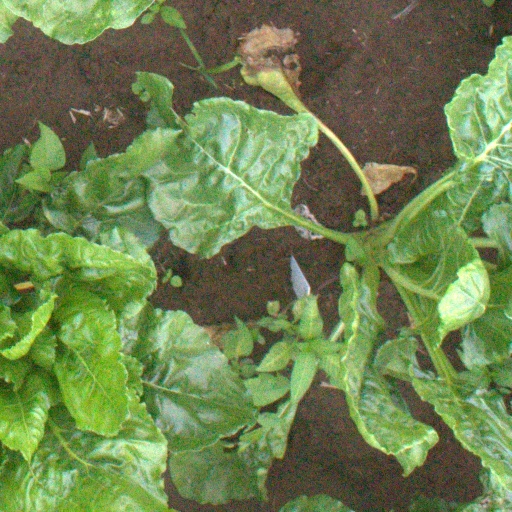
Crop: sugar beet